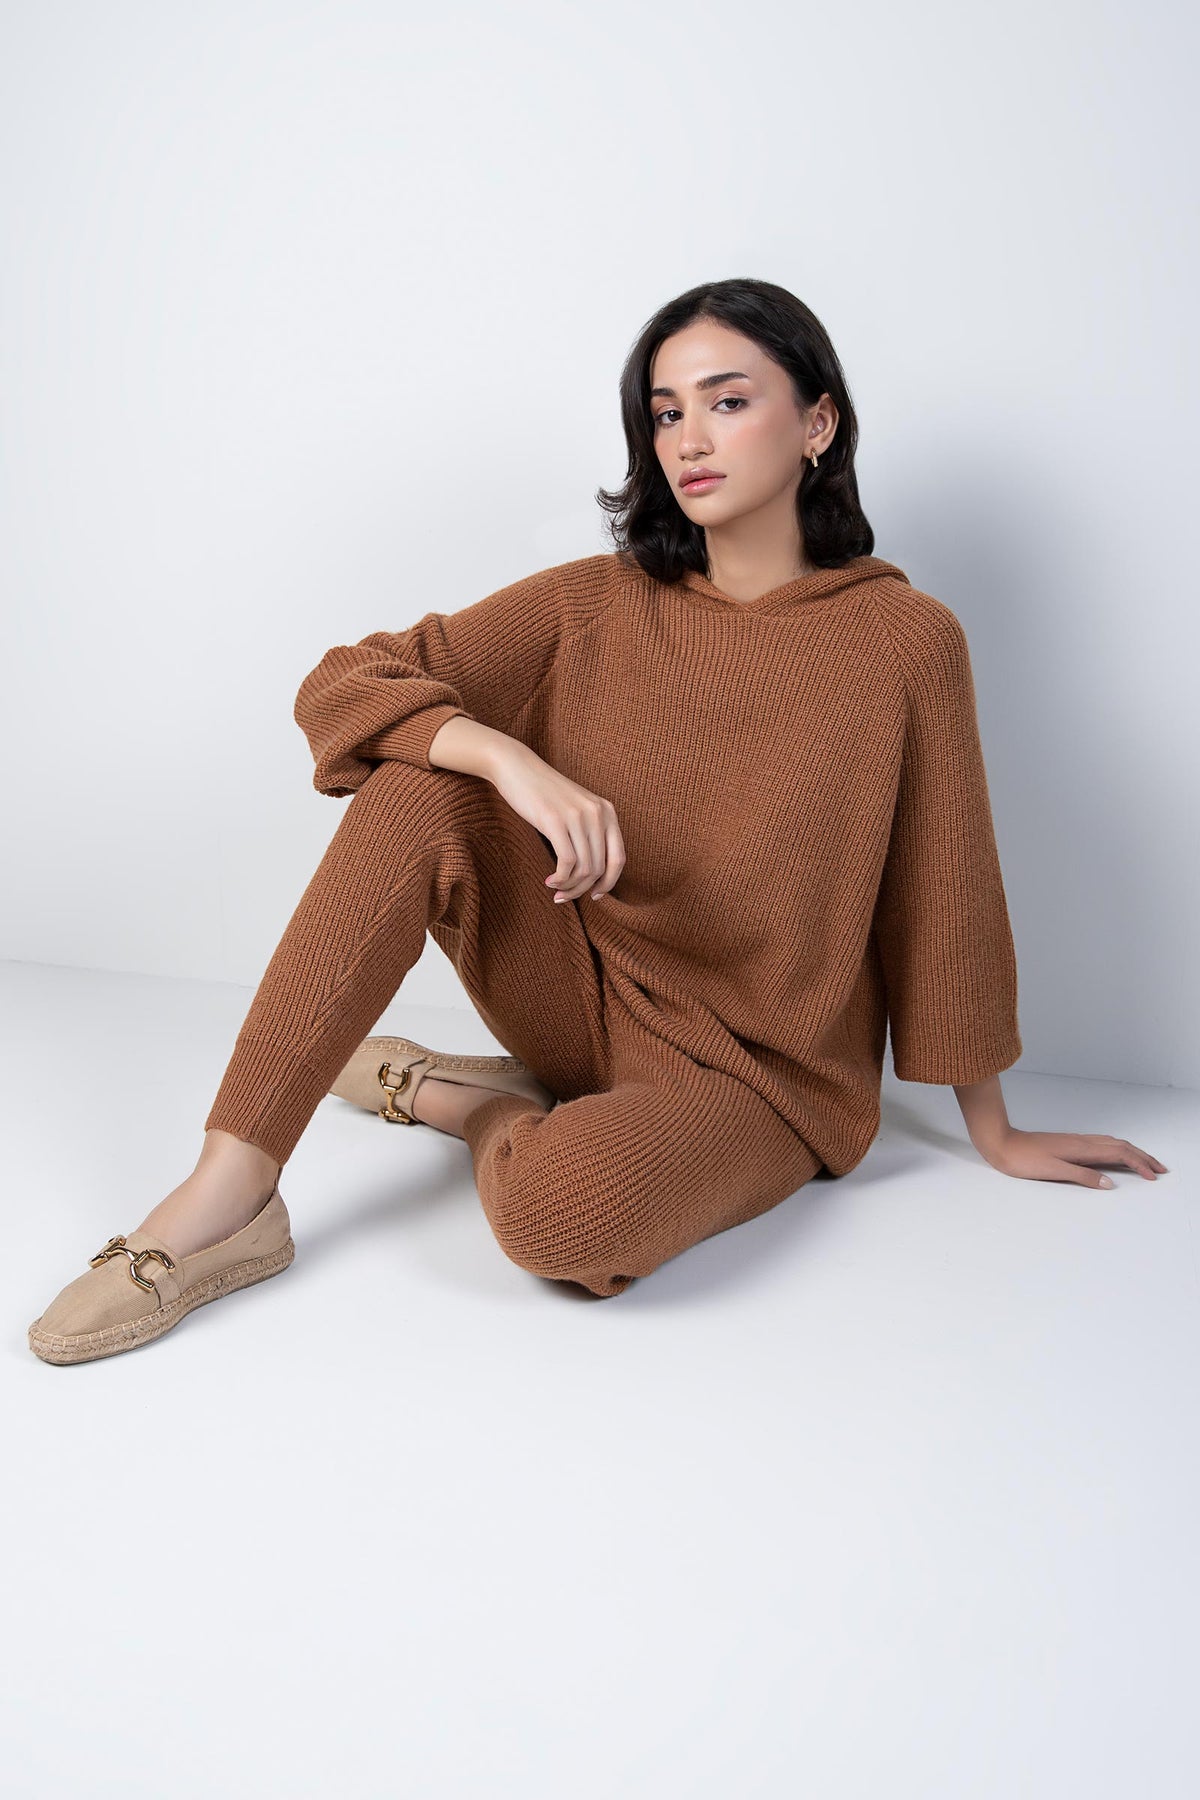
camel hooded sweatshirt